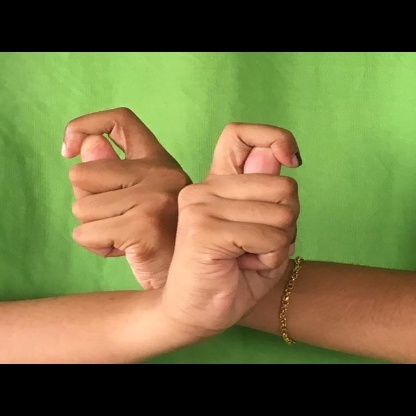
Mudra: Berunda